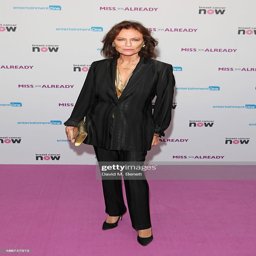
actor attends the european premiere .